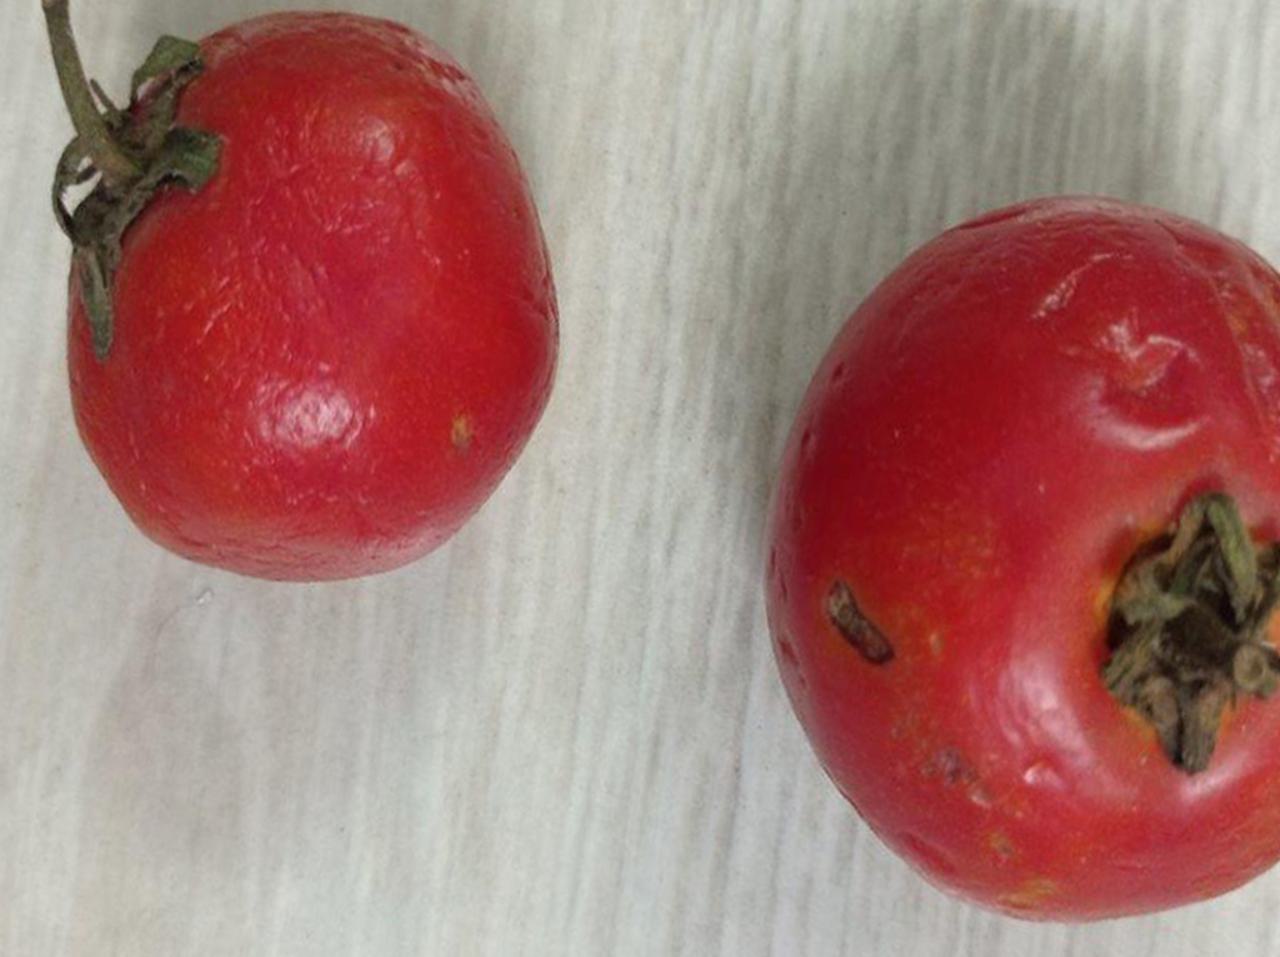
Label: Rotten